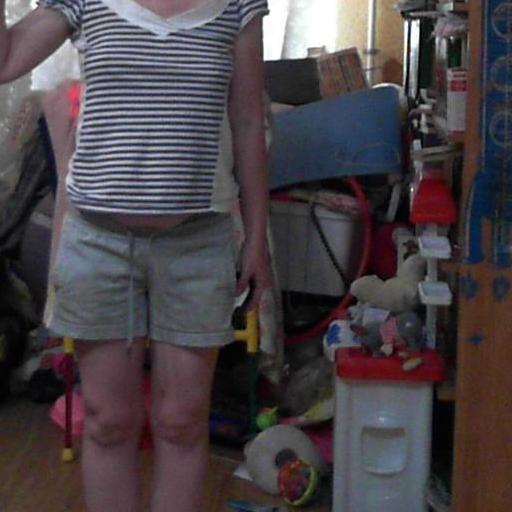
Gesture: no_gesture